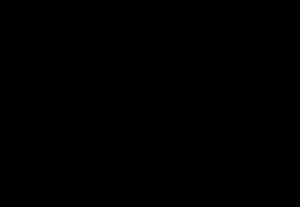
Dicloxacillin
Dicloxacillins kemiske opbygning.
Dicloxacillin er et smalspektret β-lactamantibiotikum i penicillingruppen. Dicloxacillin markedsføres i Danmark under navnene Dicillin® og Diclocil®. Det anvendes til behandling af visse infektioner med Gram-positive bakterier. Det er specielt virksomt mod penicillinaseproducerende bakterier som Staphylococcus aureus, som ellers er resistente overfor de fleste penicilliner. Infektioner der typisk behandles med dicloxacillin omfatter stafylokokinfektioner i hud, bindevæv og knogler.